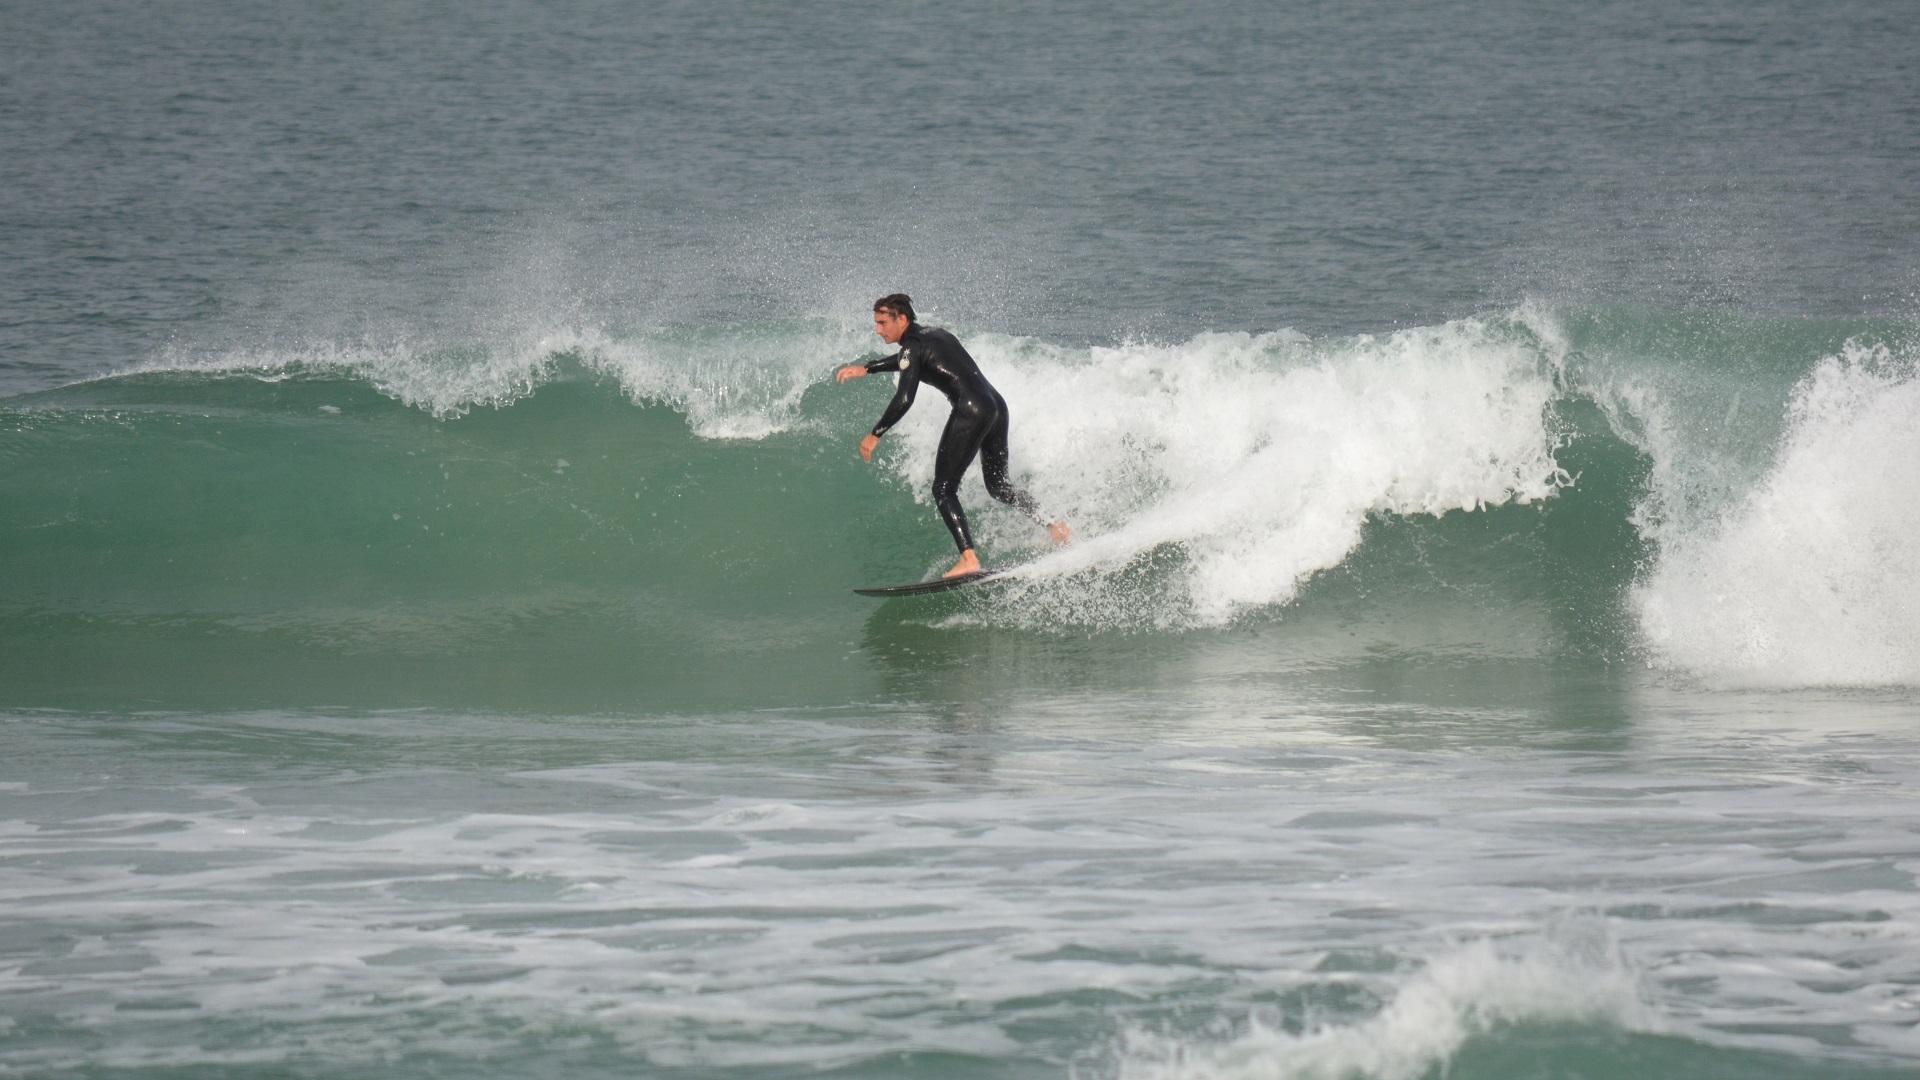
sea, coast, water, outdoor, ocean, sport, wave, surfer, male, surf, surfing, surfboard, activity, australia, fun, water sport, wind wave, boardsport, surfing equipment and supplies, surface water sports, bodyboarding, elouera beach, coastal and oceanic landforms